Tovbolat Kurchaloevsky

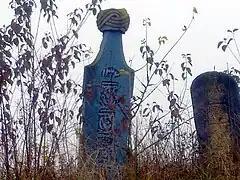
Tovbolat-Hajji's grave in Kurchaloy

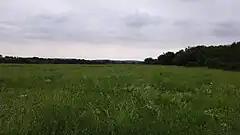
Tovbolata Ridge

Born into Chechen family of the clan ("teip") in Kurchaloy around the 1830s, Tovbolat was the descendant of Bersa Sheikh. His father Sulim was a participant of the Caucasian War on the side of Imam Shamil and took an active part in the founding of Kurchaloy. He died in battle with the Russian forces. Tovbolat was engaged in farming in his farm before leaving for "abrechestvo", at the same time he drove herds of horses to the high-mountain Georgian village Shatili, he was the first Kurchaloevtsy who used this route through the mountain passes, through which later there were regular trade campaigns. In Shatili he established friendly relations with the Khevsurs. Soon he himself began breeding thoroughbred horses for sale in Georgia. He became a murid of the Chechen Sufi Bamat-Girey-Hajji Mitaev of Avtura.